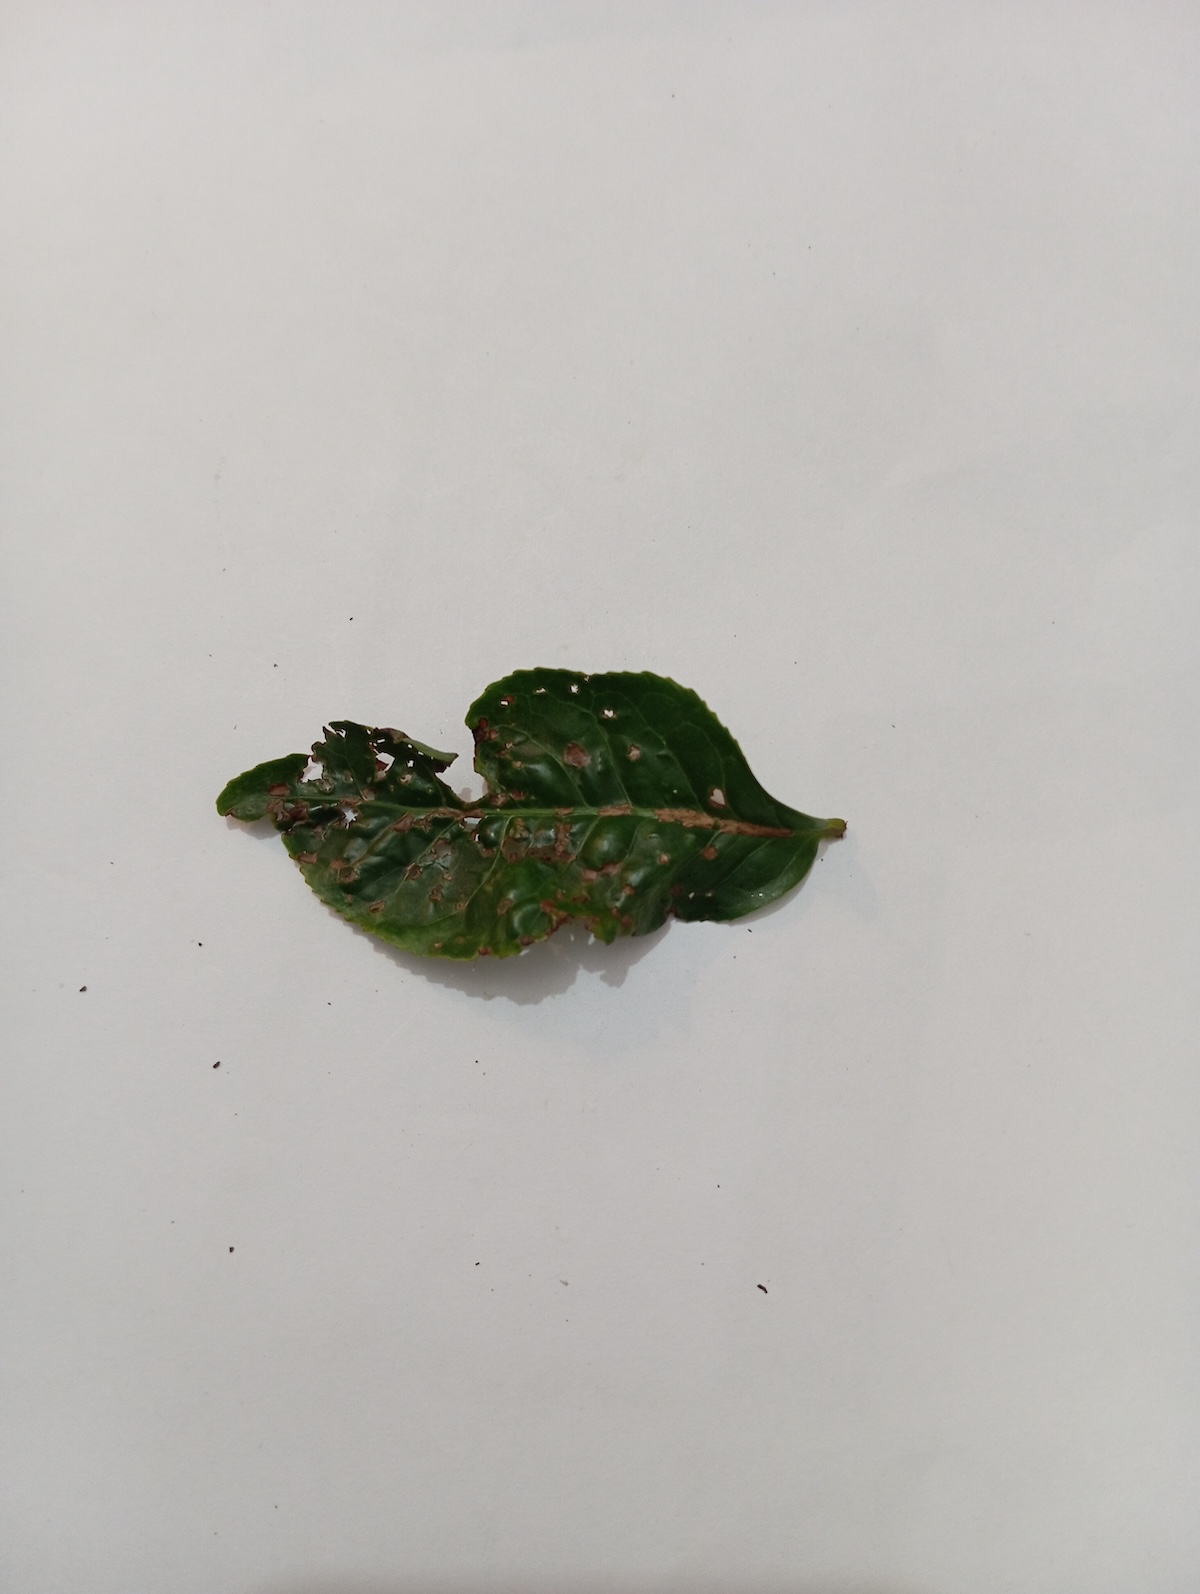
Label: Green mirid bug